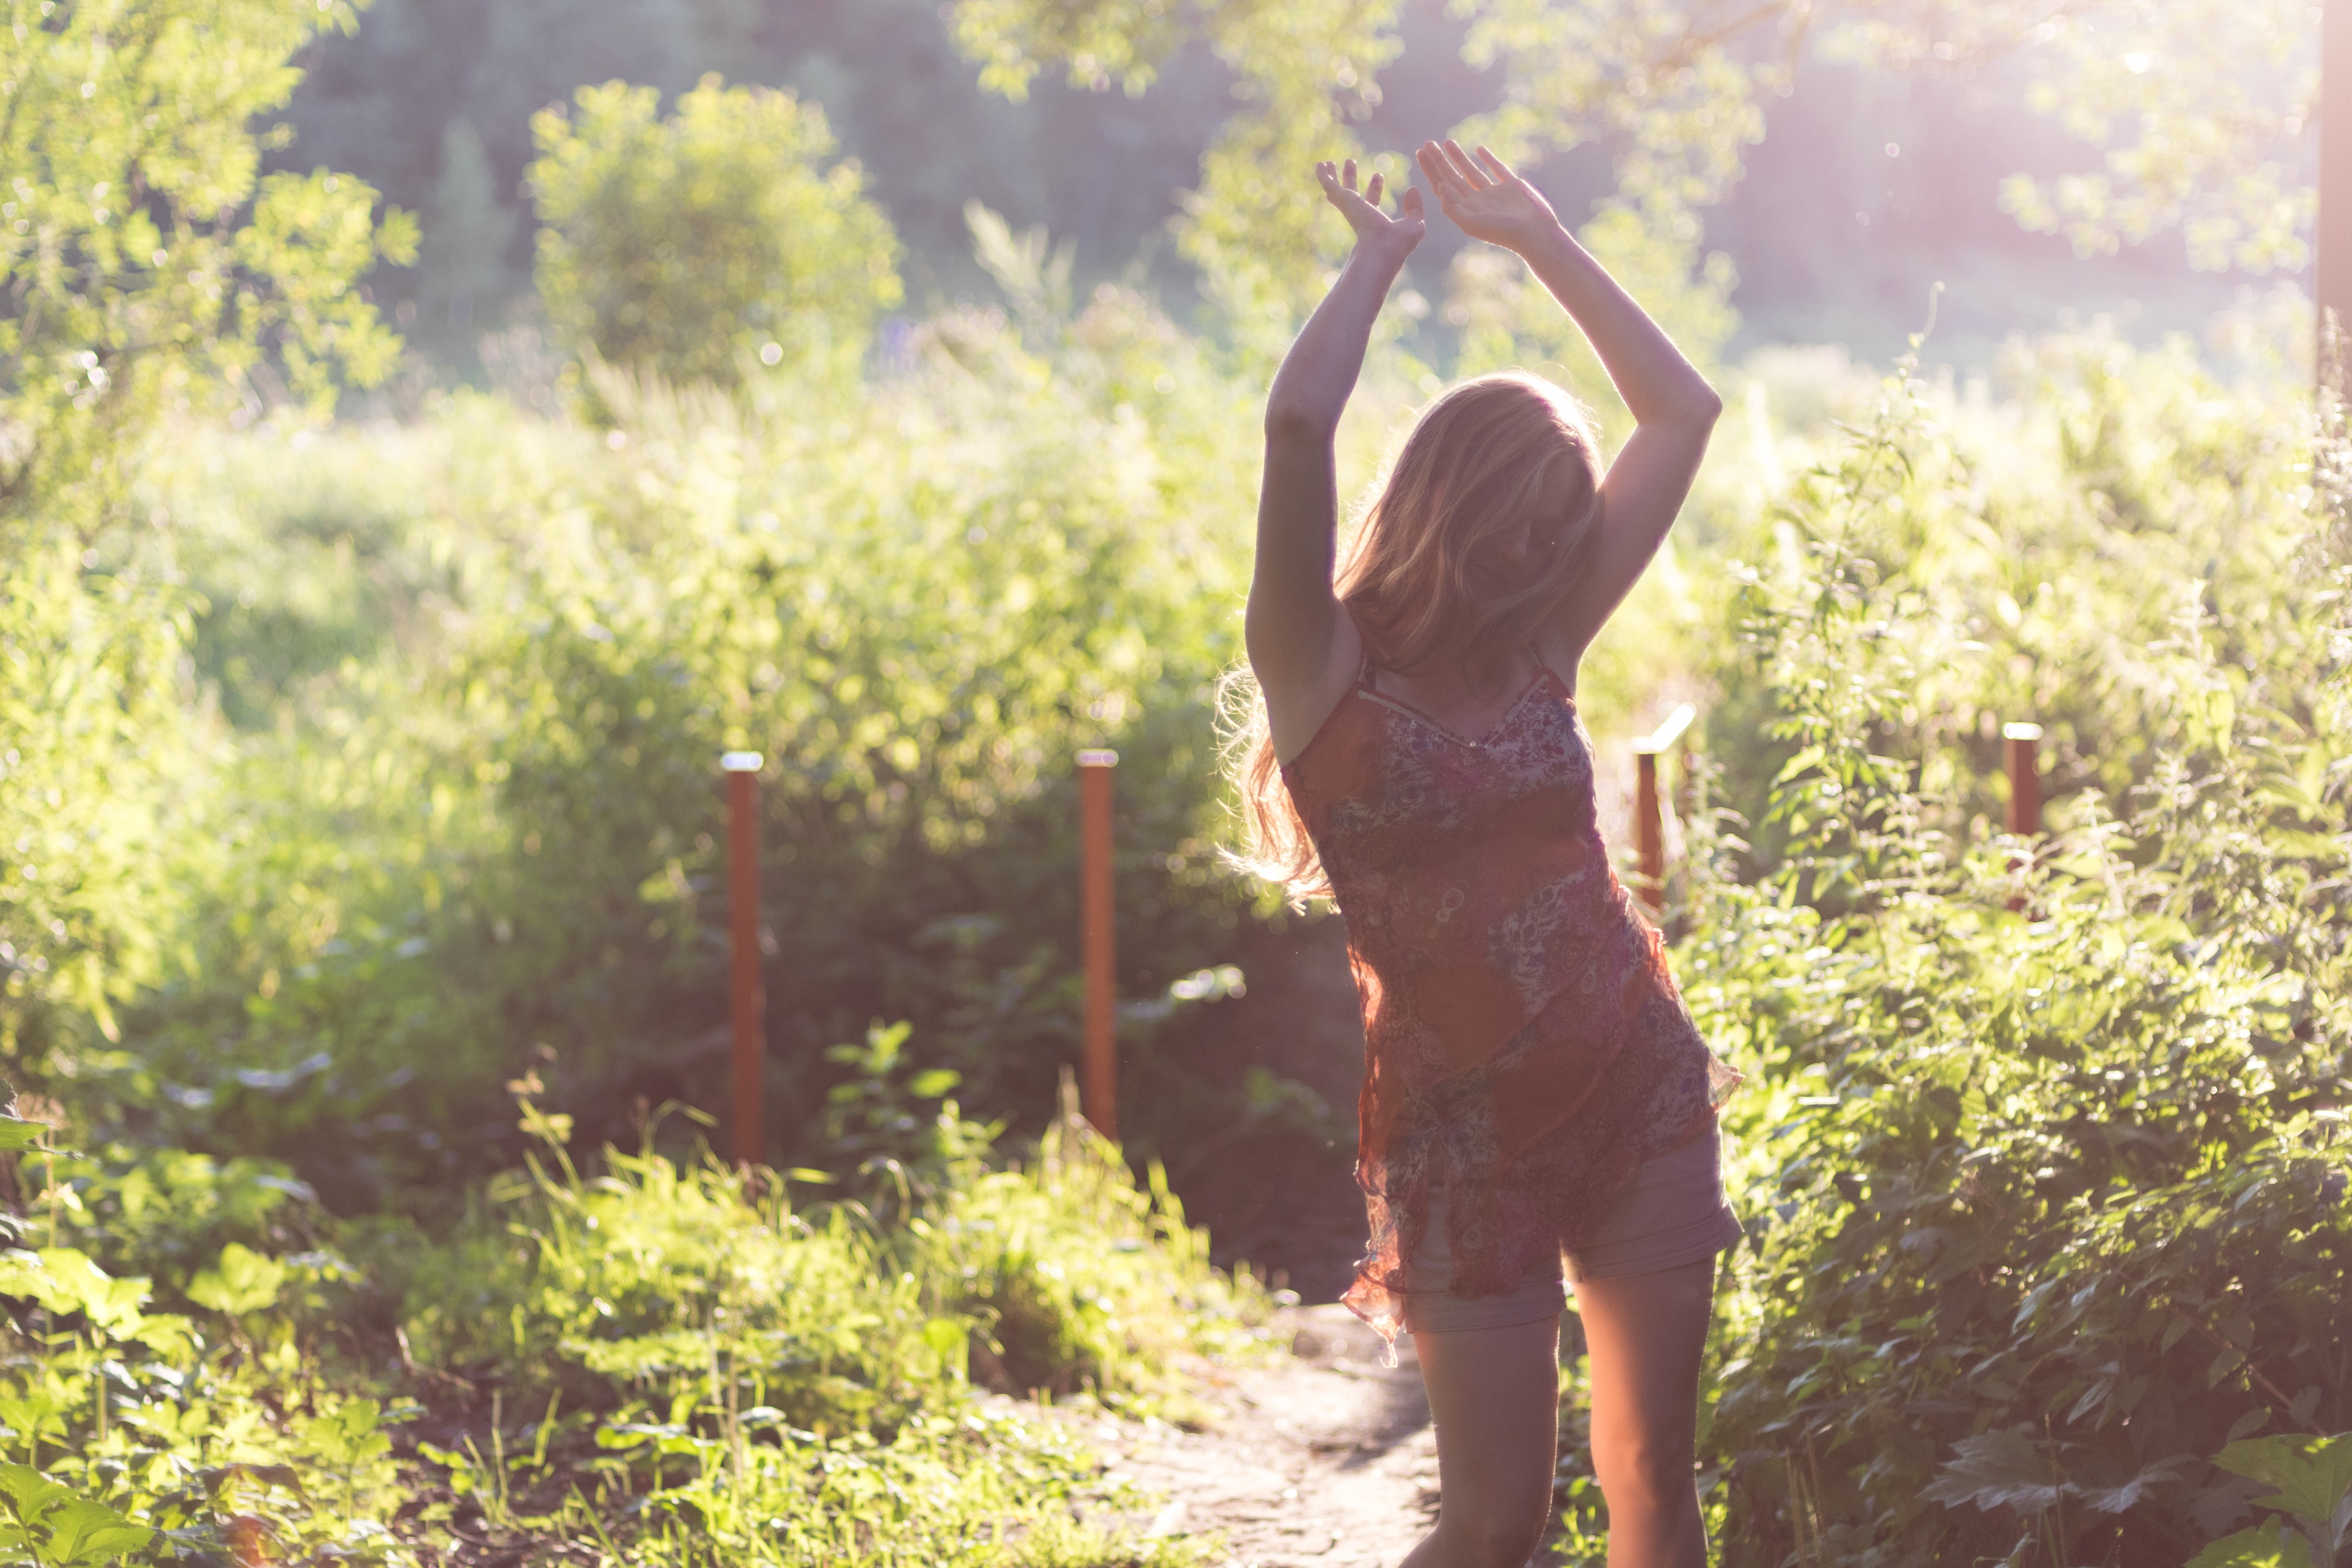
grass, meadow, sunlight, flower, autumn, romance, photograph